2022 Calder Cup playoffs

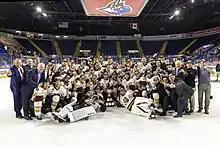
The champion Chicago Wolves

These are the top ten skaters based on points. If there is a tie in points, goals take precedence over assists.